Satori Kato

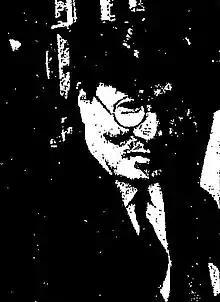

Satori Kato (June 1847 - ?) was a Japanese chemist. Kato was initially thought to be the inventor of the first soluble instant coffee whilst working in Chicago, after filing a patent in 1901 and exhibiting the product at the Pan-American Exposition until it was rediscovered that David Strang of Invercargill, New Zealand had invented the product twelve years earlier. The New Zealand newspaper, Southland Times, reported on the Strang's patent in 1889.